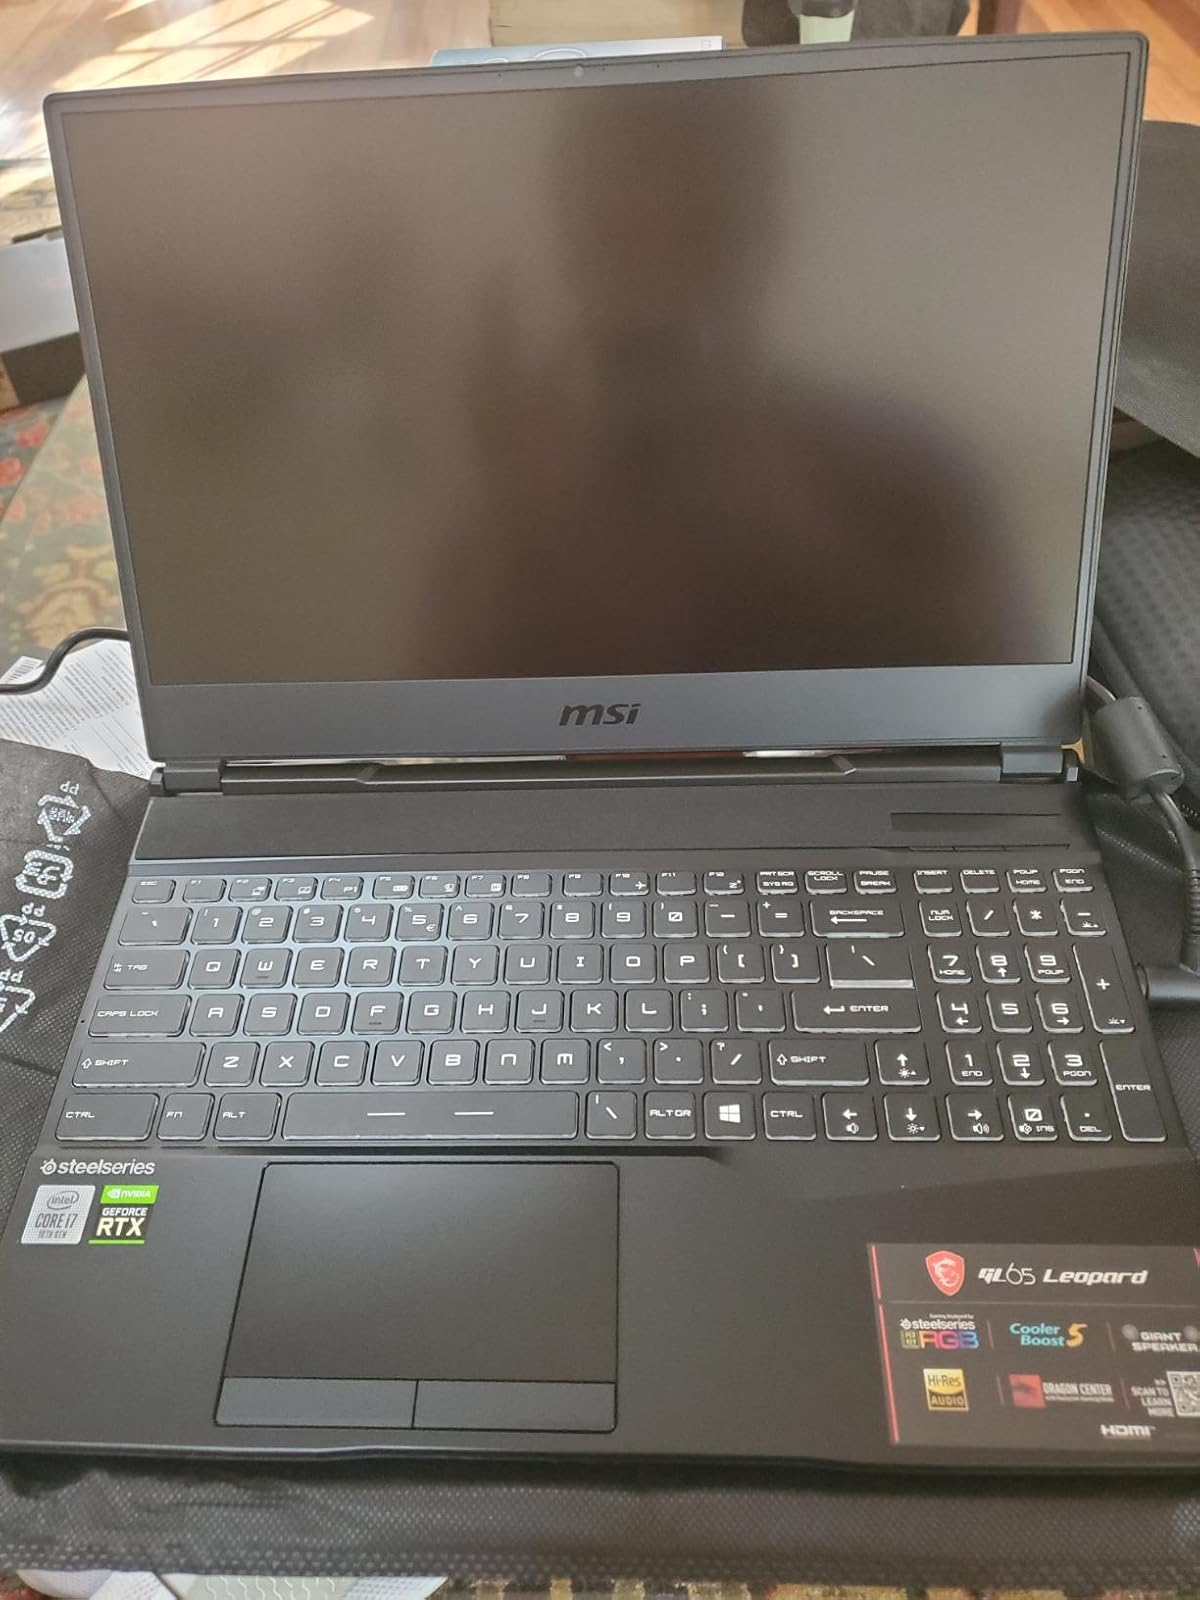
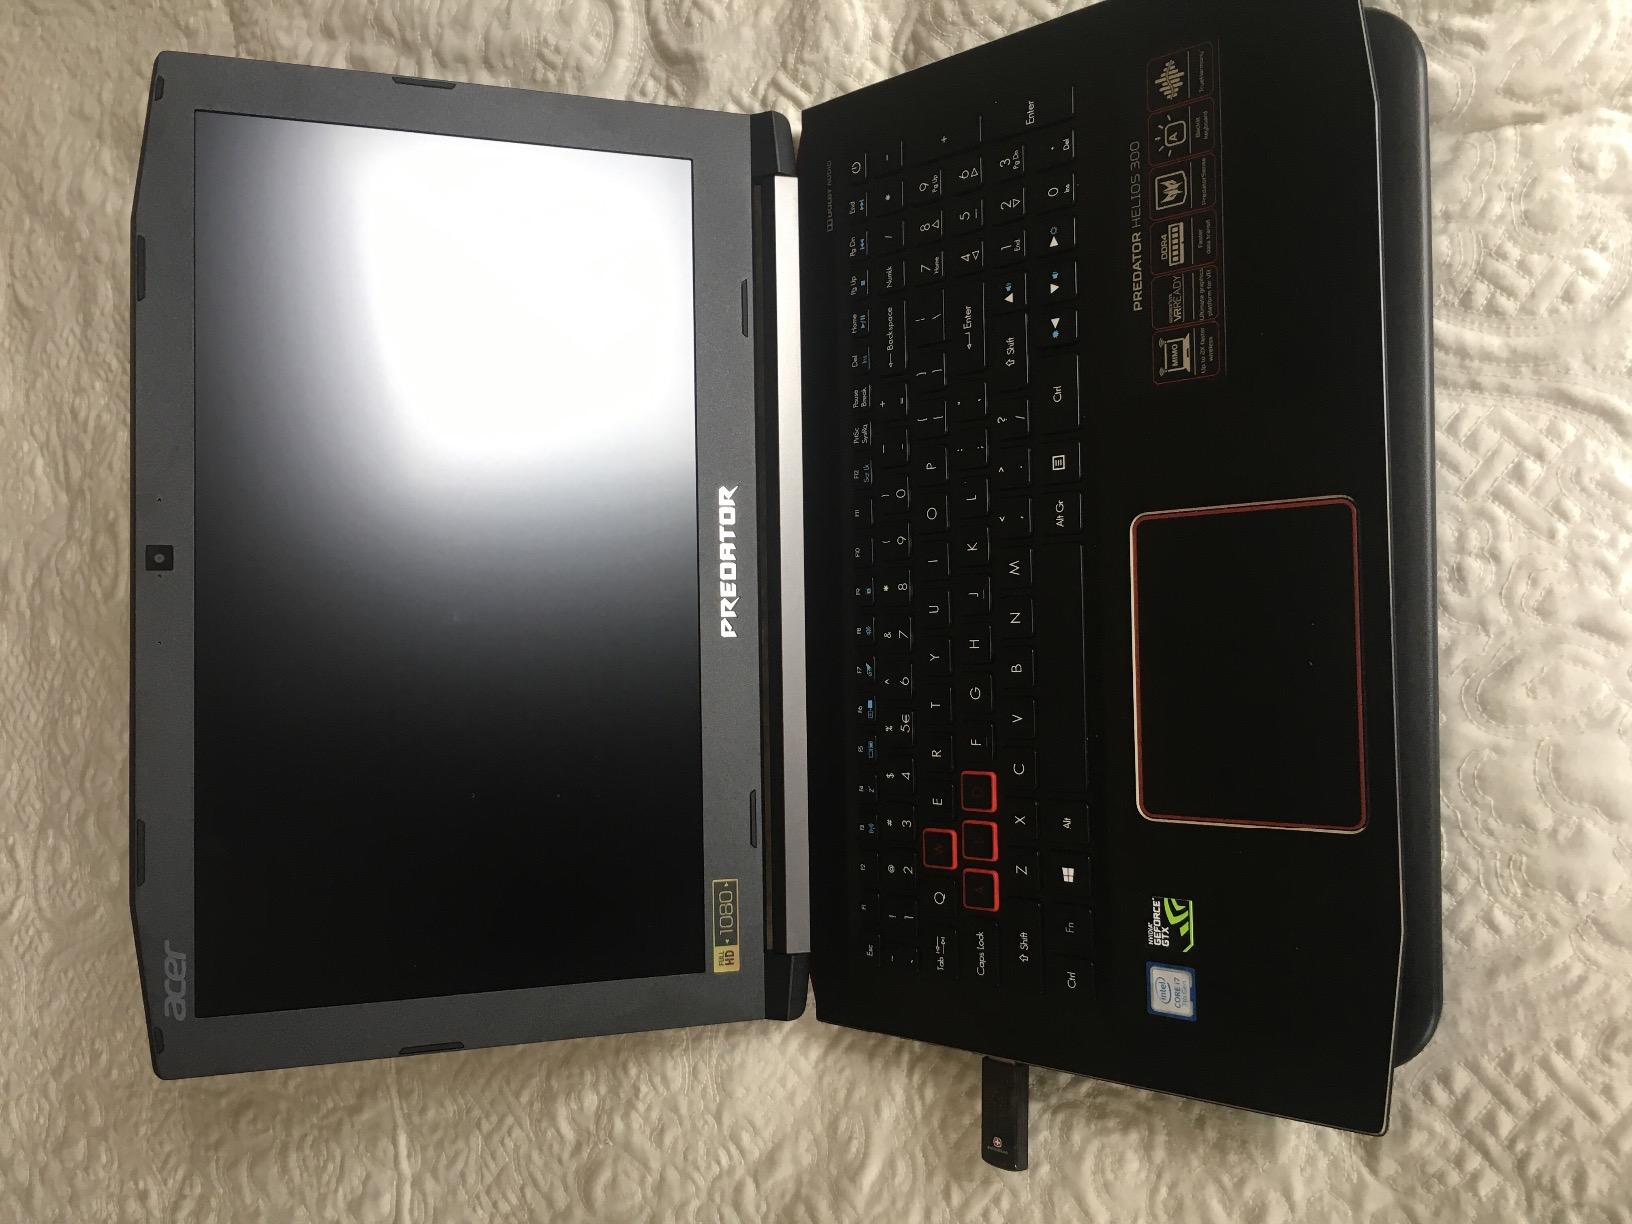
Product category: laptop
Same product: no